Lang Lang

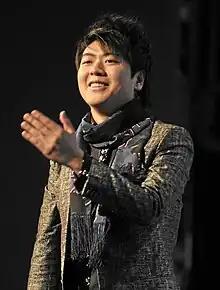
Lang Lang after a performance at the 2010 World Economic Forum annual meeting in Davos

Lang Lang (born 14 June 1982) is a Chinese pianist who has performed with major orchestras around the world and appeared at many leading concert halls. Active since the 1990s, he was the first Chinese pianist to be engaged by the Berlin Philharmonic, the Vienna Philharmonic and many of the top American orchestras. In 2000, a "Chicago Tribune" music critic called him "the biggest, most exciting young keyboard talent I have encountered in many a year of attending piano recitals."